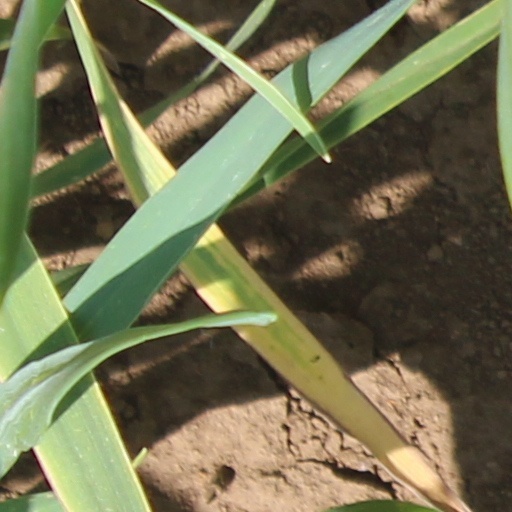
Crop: wheat